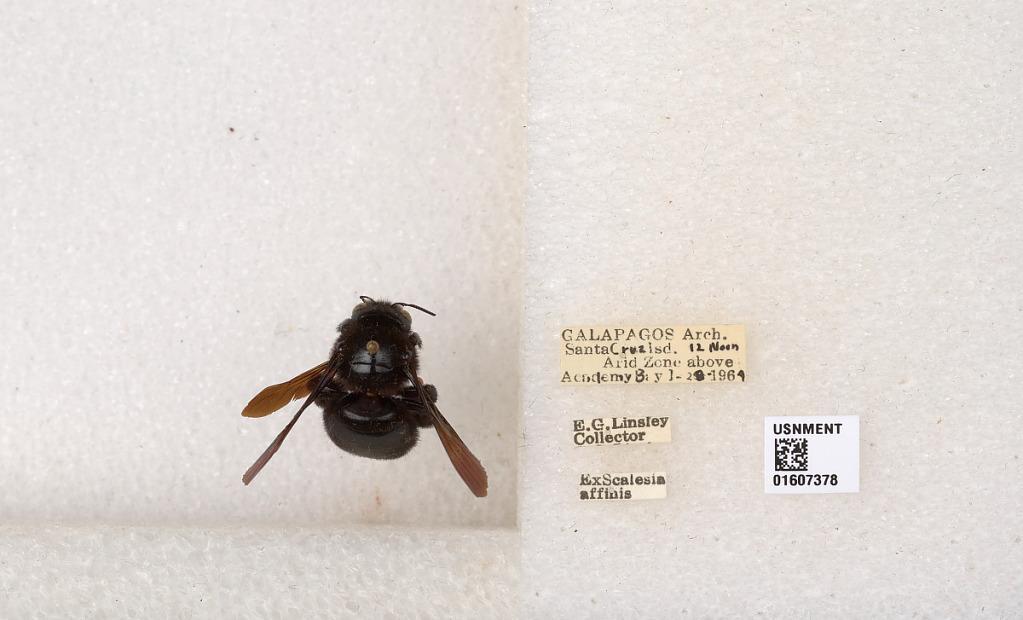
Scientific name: Xylocopa (Neoxylocopa) darwini Cockerell
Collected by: E. Linsley
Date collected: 1964-1-28
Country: Ecuador
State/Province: Galapagos
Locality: Santa Cruz Isd. Arid Zone above Academy Bay
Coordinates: -0.737449, -90.3044